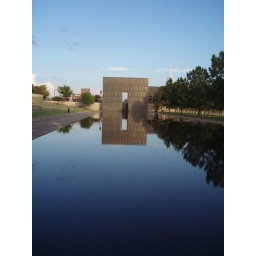
Replaced the street in front of the building